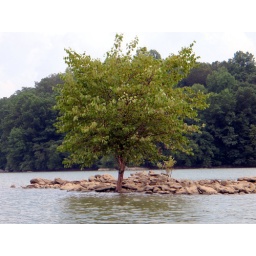
The tree in the water on Triadelphia